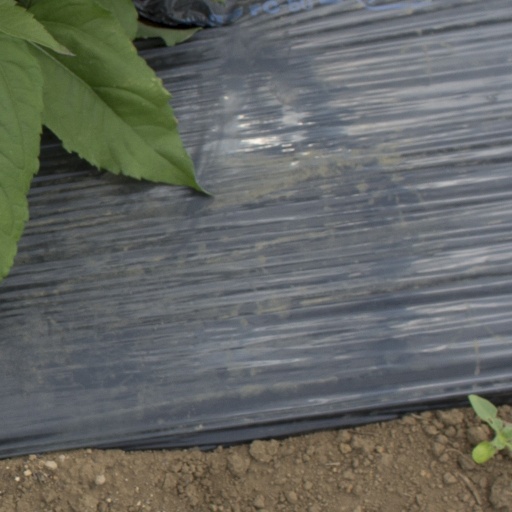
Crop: Jerusalem artichoke